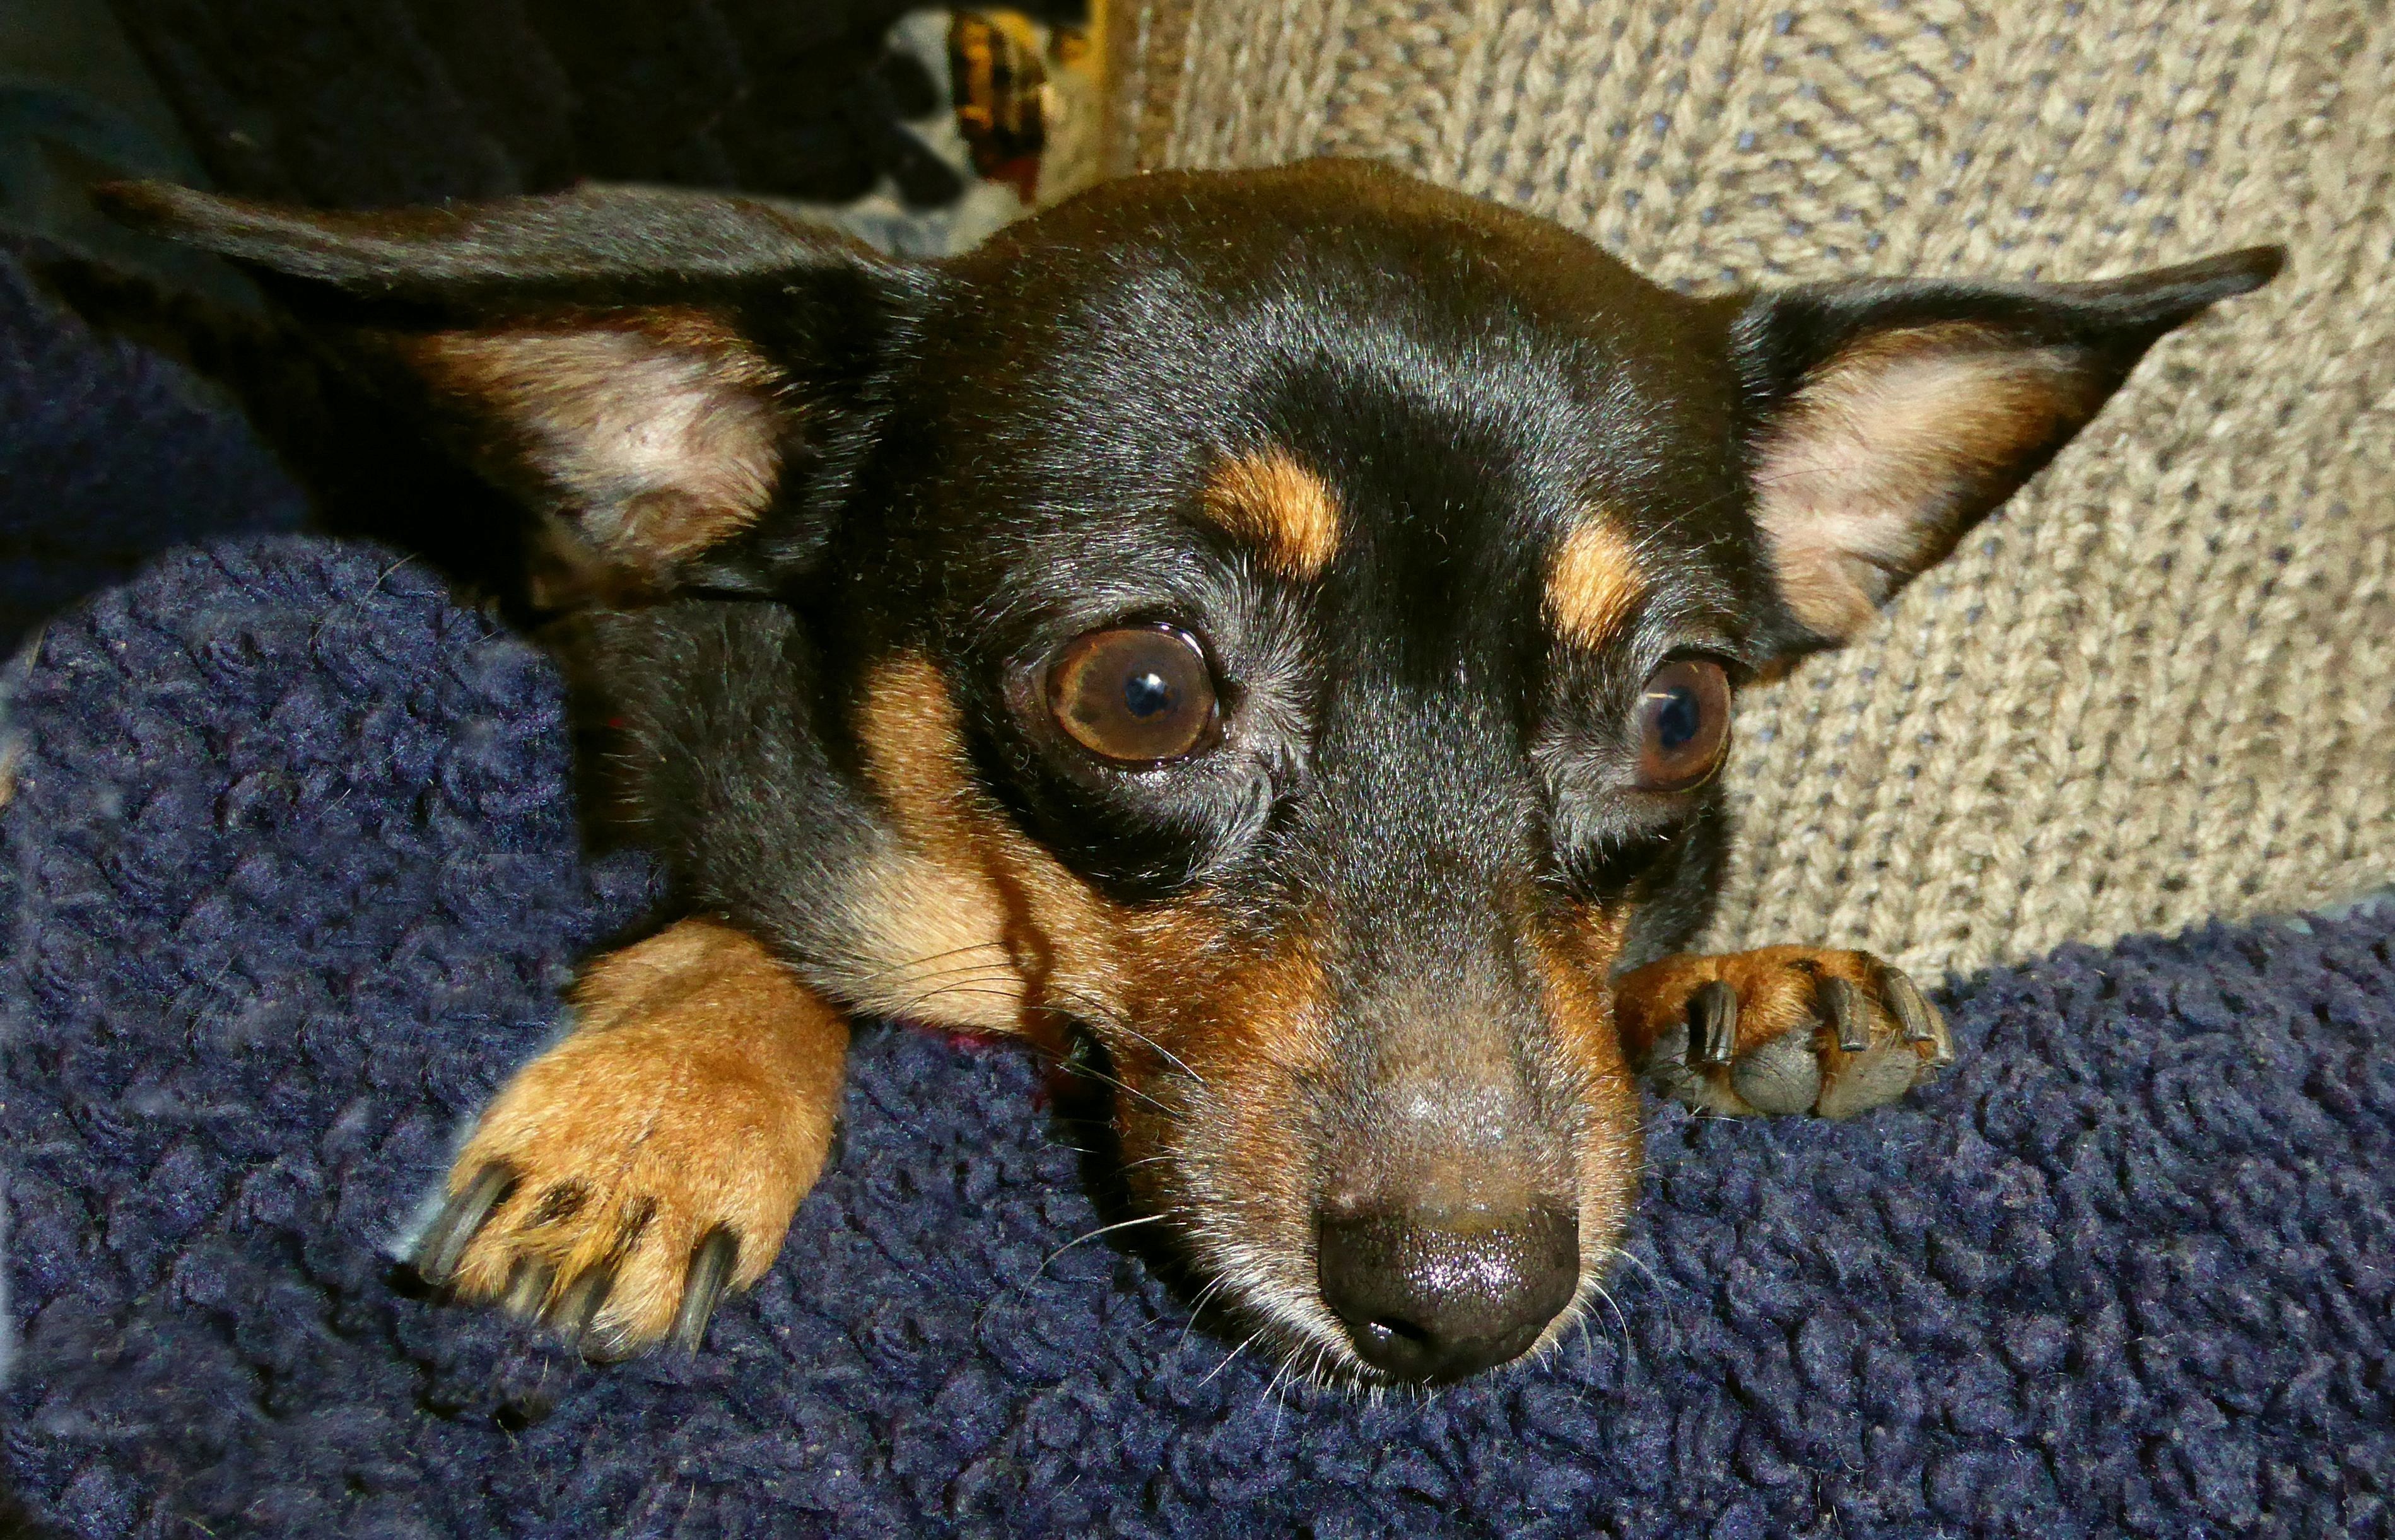
puppy, dog, cute, pet, brown, mammal, vertebrate, dog breed, terrier, small dog, german pinscher, pinscher, miniature pinscher, dog like mammal, carnivoran, manchester terrier, toy manchester terrier, vulnerable native breeds, lancashire heeler, english toy terrier, russkiy toy, pra sk krysa k